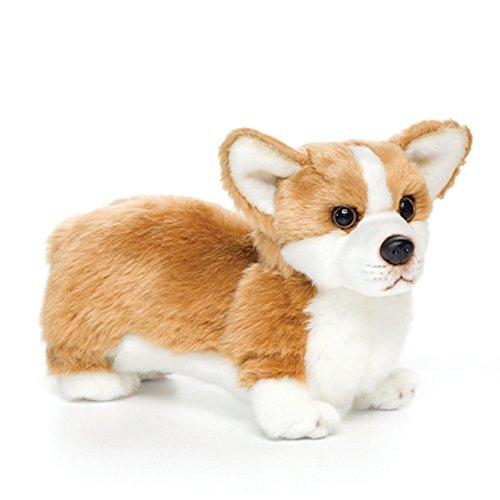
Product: Nat and Jules Standing Small Corgi Dog Children's Plush Stuffed Animal Toy
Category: Toys & Games | Stuffed Animals & Plush Toys | Plush Figures
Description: Corgi Small by Animalcraft Collection ships within protective packaging.
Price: $13.95